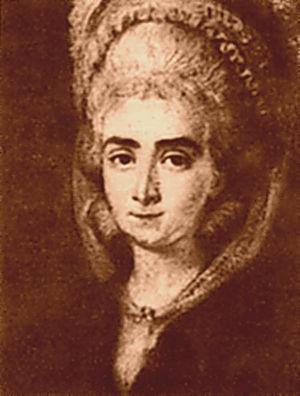
Maddalena Laura Sirmen, née Maddalena Lombardini, était une compositrice et une violoniste italienne du XVIIIᵉ siècle.